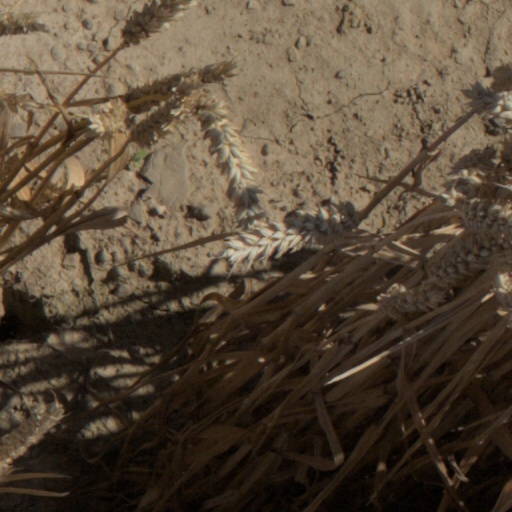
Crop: wheat